Helmeted guinea fowl

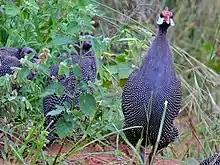
A covey of the nominate race in Uganda

The helmeted guinea fowl was formally described by Swedish naturalist Carl Linnaeus in 1758 in the tenth edition of his "Systema Naturae" under the binomial name "Phasianus meleagris". In 1764, Linnaeus moved the helmeted guinea fowl to the new genus "Numida". The genus name "Numida" is Latin for "North African".